2021 NBL pre-season

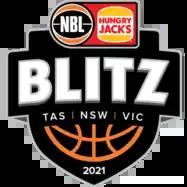
2021 NBL Blitz logo

The pre-season of the 2021–22 NBL season, the 44th season of Australia's National Basketball League, ran from 13 November 2021 to 28 November 2021.